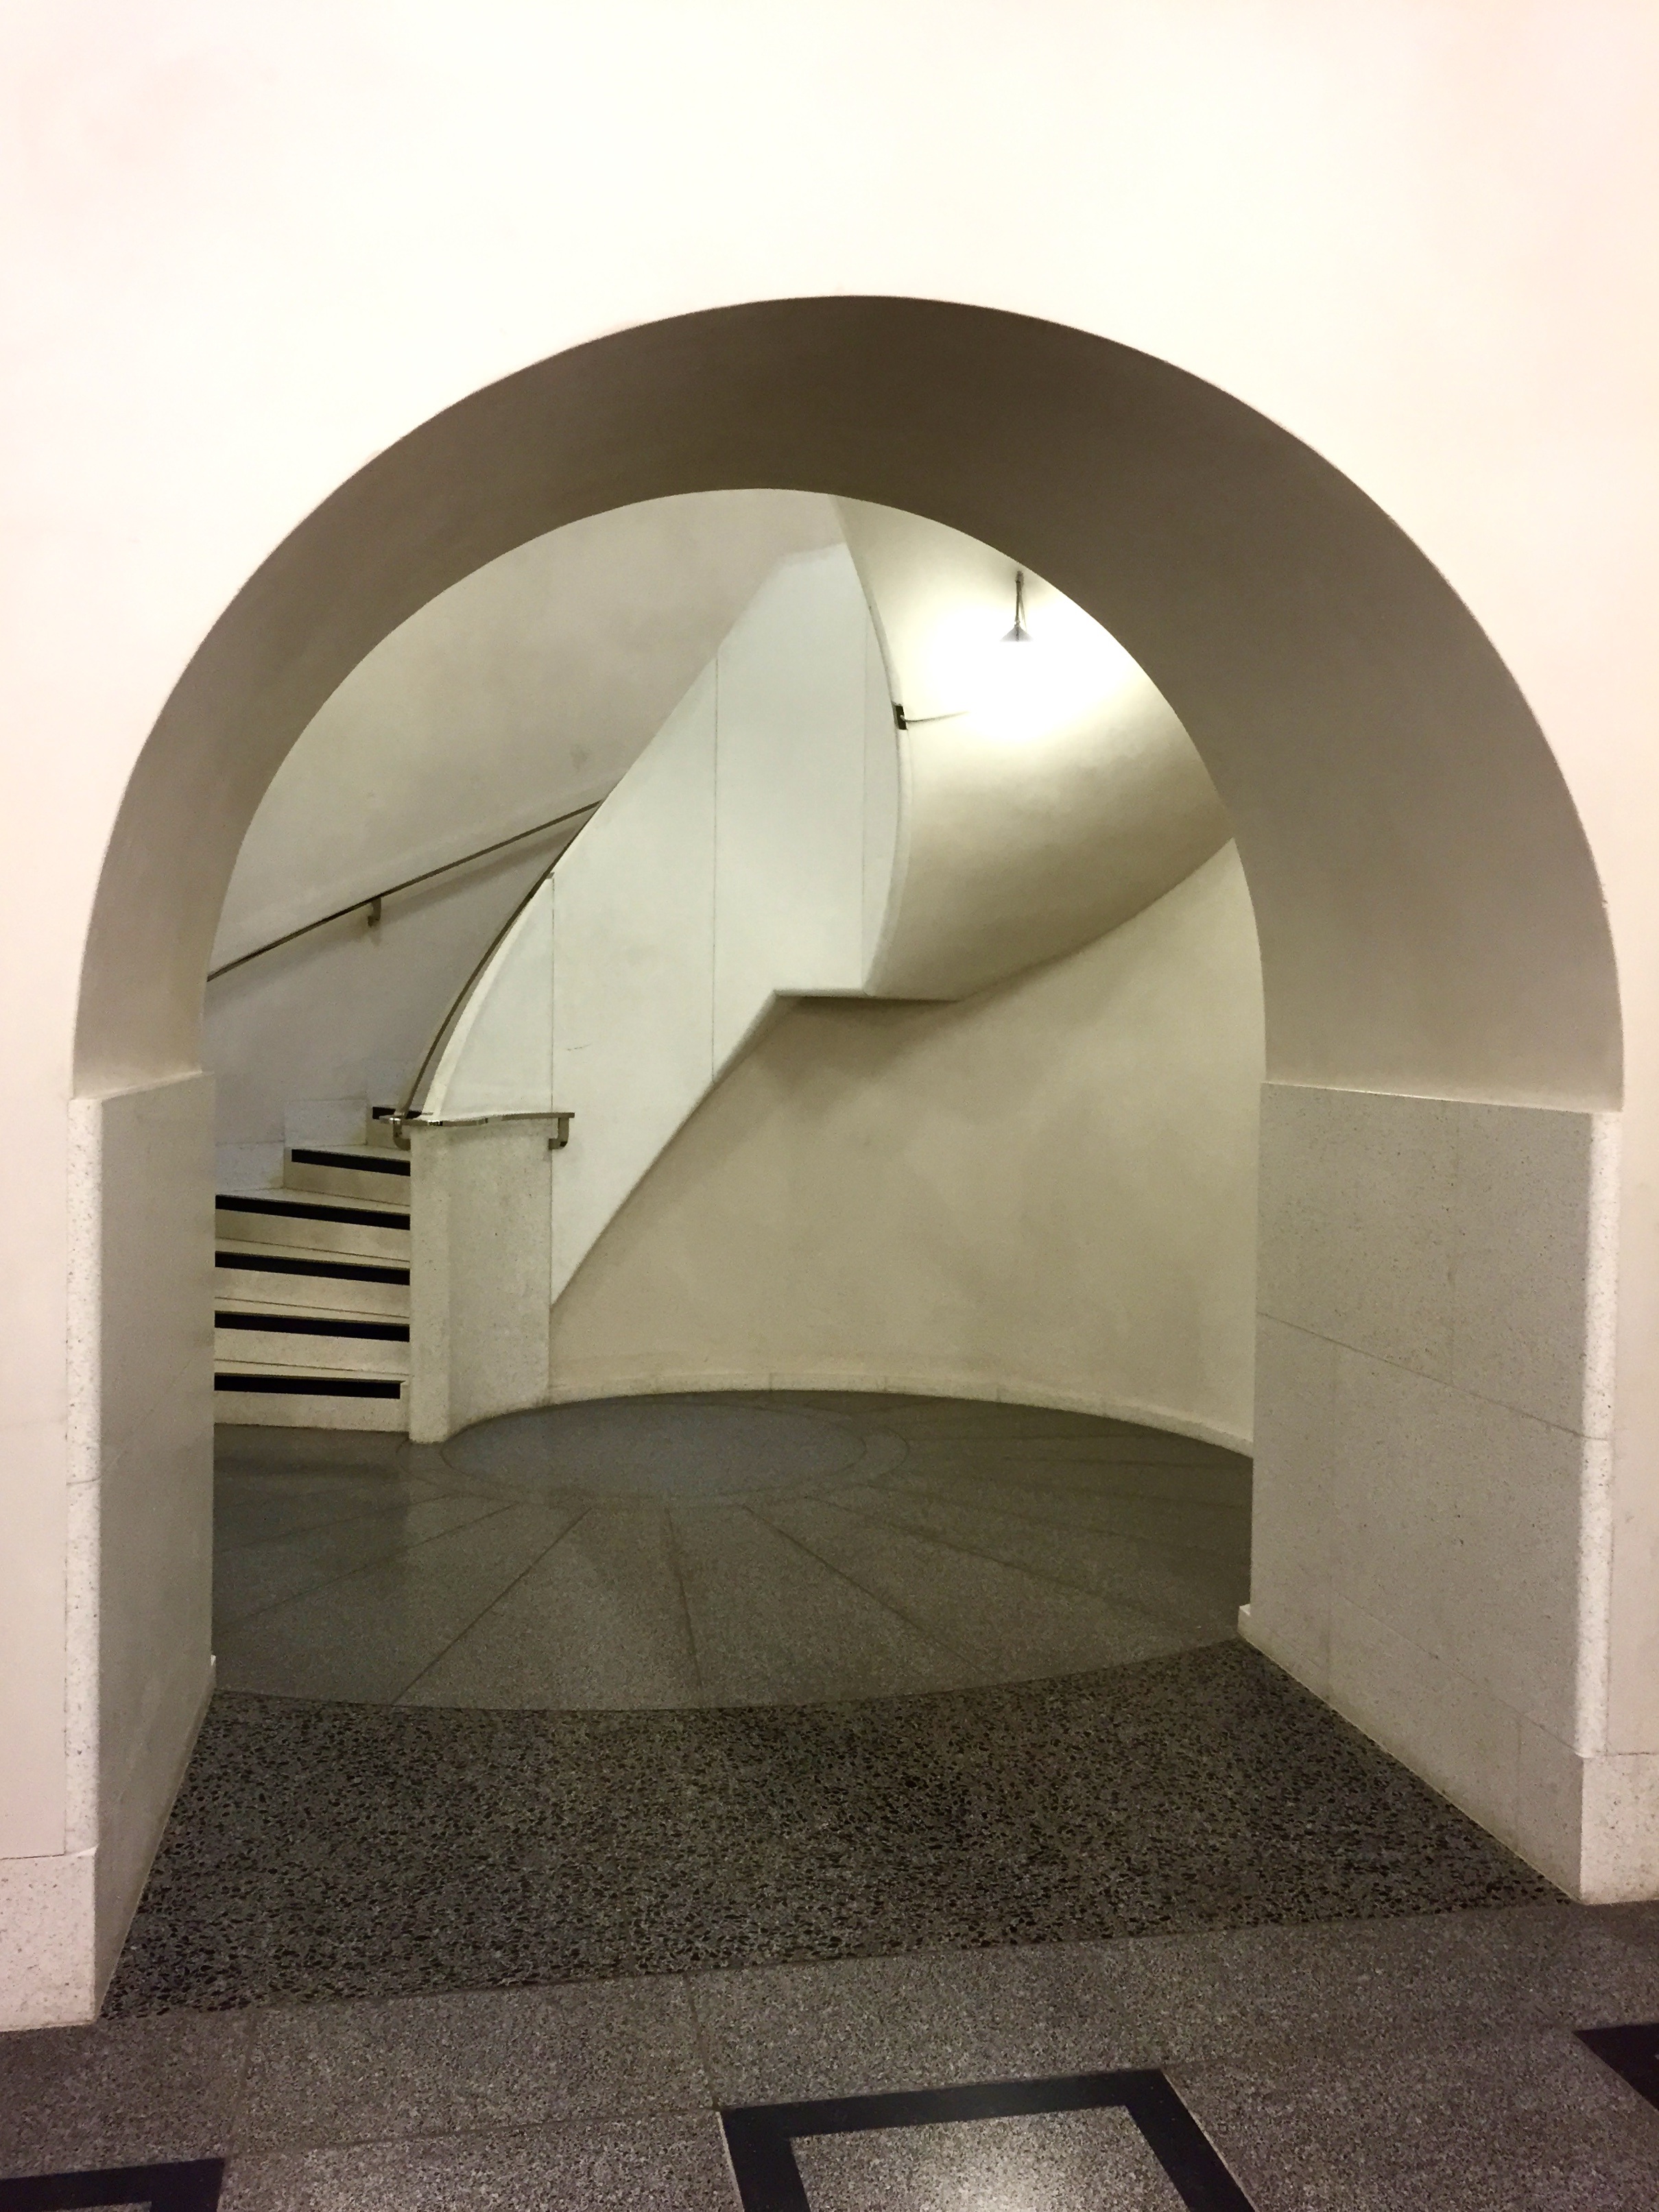
architecture, house, arch, facade, professional, interior design, daylighting